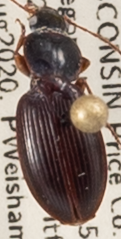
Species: Synuchus impunctatus
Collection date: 2020-08-25
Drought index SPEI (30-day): -0.528
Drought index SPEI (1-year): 2.09
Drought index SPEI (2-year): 2.09